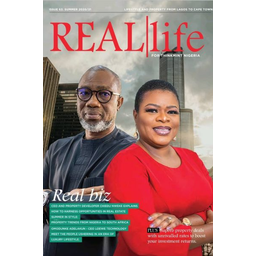
Label: paper